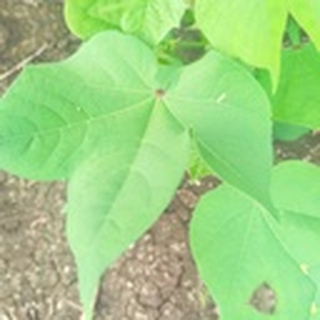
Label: healthy_cotton